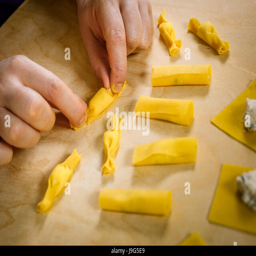
preparing hand made fresh stuffed pasta shaped like a candy